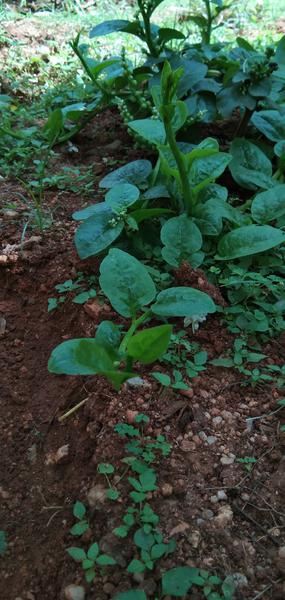
Plant: Basale